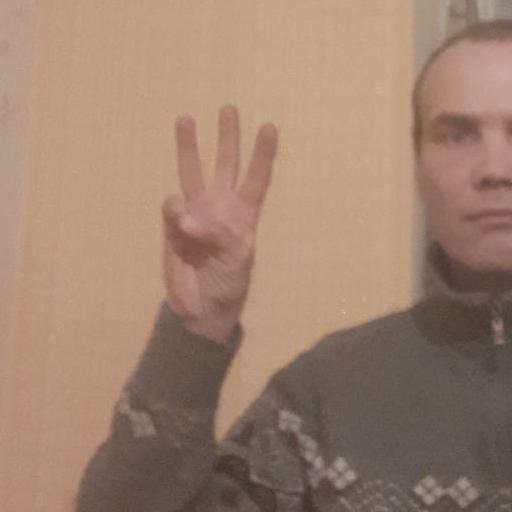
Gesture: three